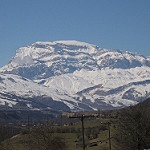
Scene: Outdoor